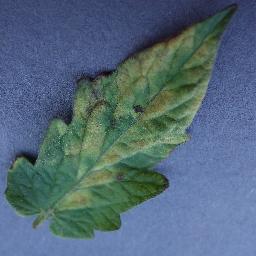
Label: Tomato___Leaf_Mold